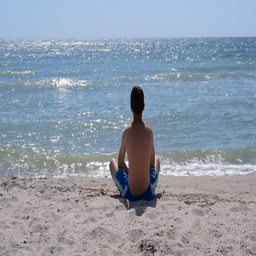
teenager sitting on the shore of the sea